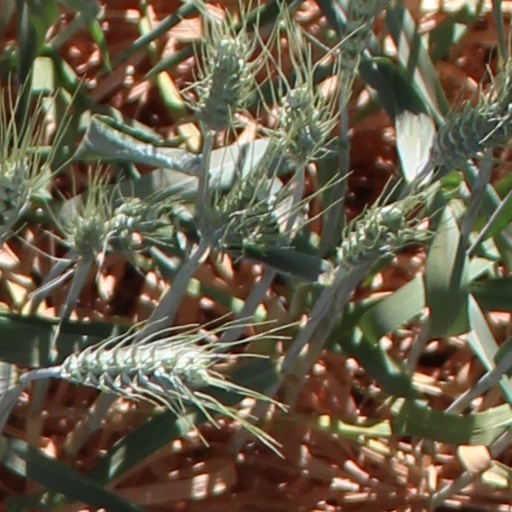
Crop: wheat